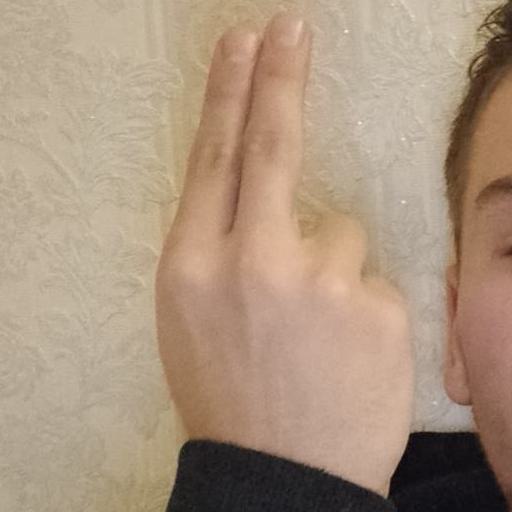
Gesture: two_up_inverted